San Marino in the Eurovision Song Contest 2018

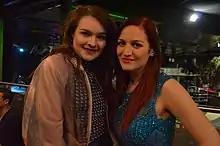
Jessika (right) and Jenifer Brening (left) at the ESPreParty in Madrid on 21 April 2018.

Artists were able to submit applications by uploading covers and original songs to the "1in360" website until 30 November 2017. A total of 1,050 applications were received during the five-week submission window, with candidates submitting from 75 countries. 11 candidates were shortlisted: eight nominated by the 1in360 jury in consultation with SMRTV and three selected as wildcards. The three wildcards consisted of one entrant from San Marino selected by the event organisers, one as selected by Eurovision fan clubs and one decided by an online vote. The candidates were announced on 23 December 2017. After the list was released, all candidates attended a song writing camp in Vienna, Austria, where they prepared to perform the variety of styles and genres that would be expected of them as part of the process. At the camp, songwriters, producers and candidates collaborated to develop their entries. Entrants could provide their own music and/or lyrics or work with others to write their candidate songs. Straub was added to the songwriting credits for all but two of the songs, while Jenifer Brening penned four entries as a singer-songwriter. The live acoustic performances of the competing songs from the first two shows were released as an album and for digital download on 19 February 2018 and the fully produced versions of the songs were made available no later than 23 February 2018.